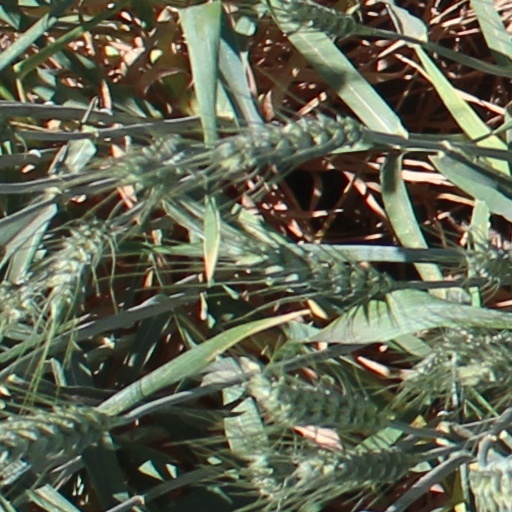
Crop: wheat